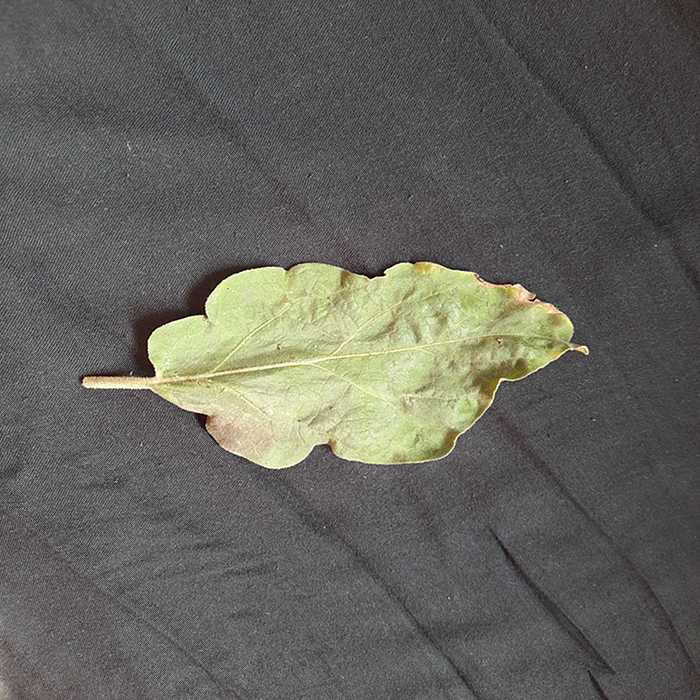
Plant: Eggplant
Label: Eggplant begomovirus